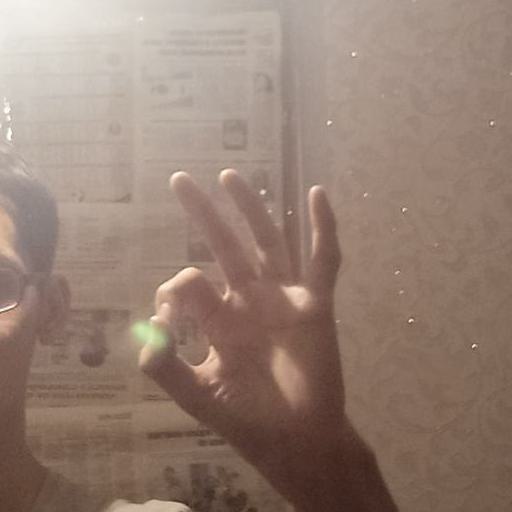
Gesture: ok